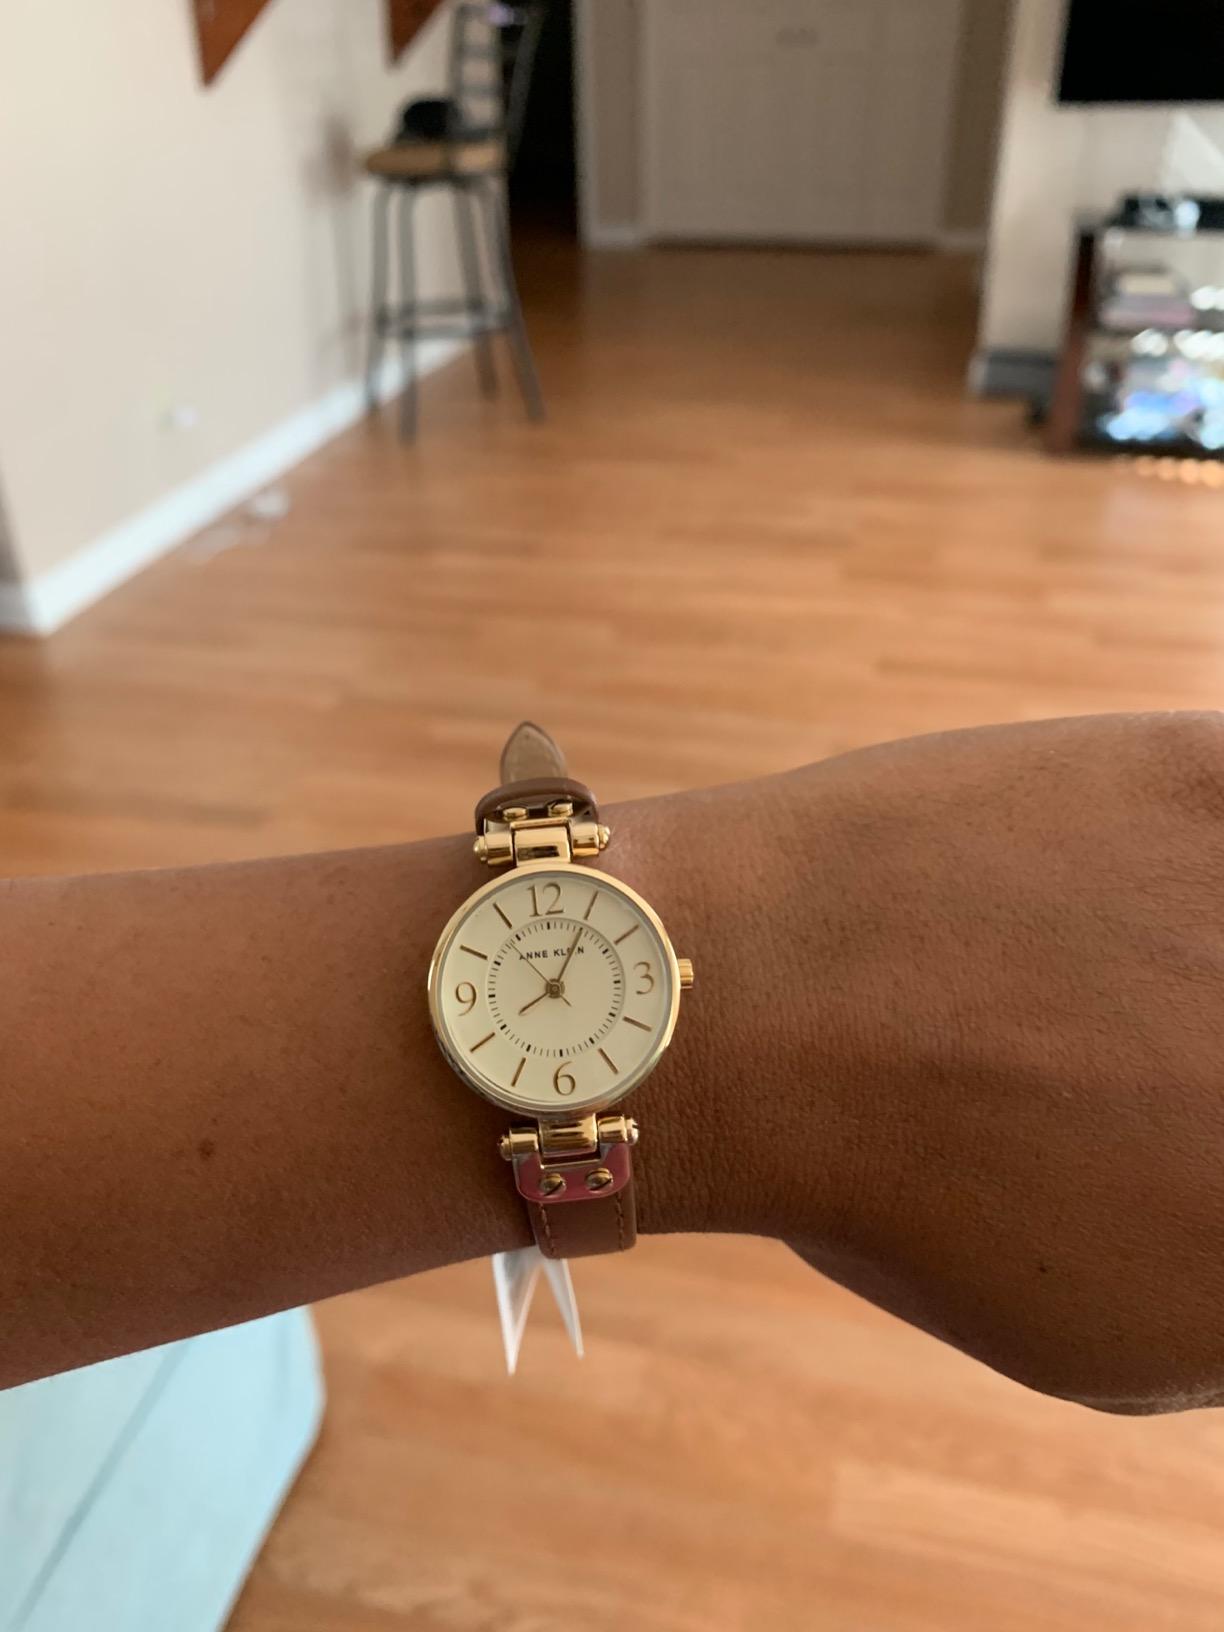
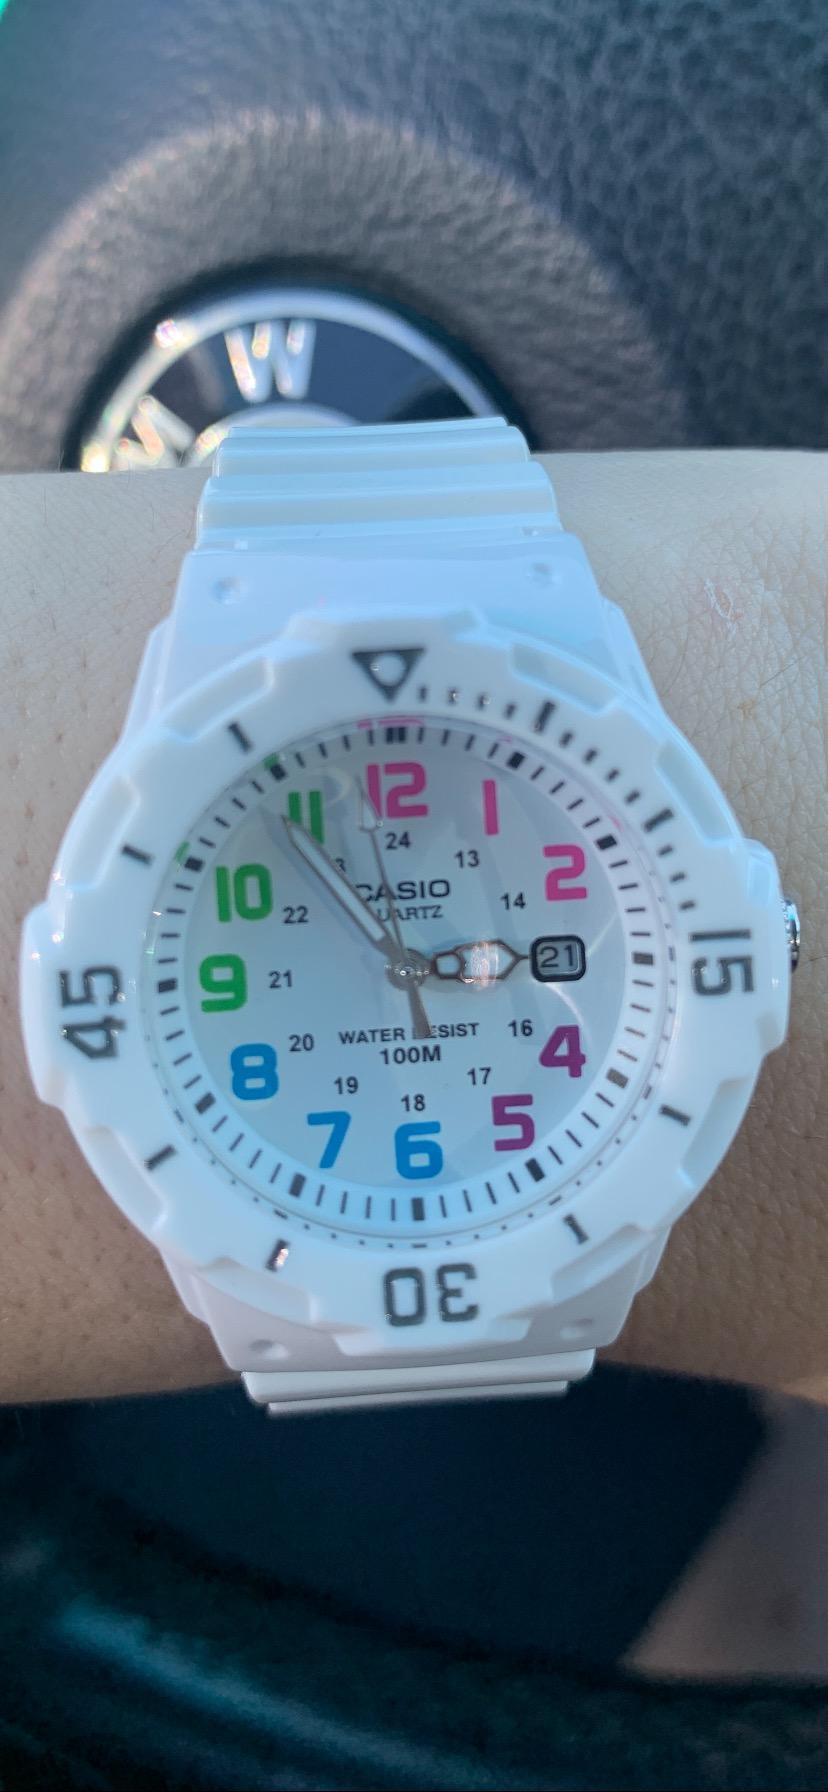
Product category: accessories_watch
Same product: no